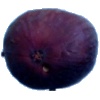
Label: Fig 1